Native Son (1986 film)

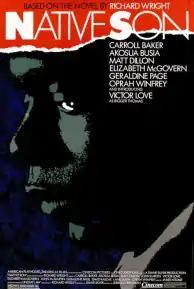
Theatrical release poster

Native Son is a 1986 American drama film directed by Jerrold Freeman, and starring Carroll Baker, Victor Love, Matt Dillon and Oprah Winfrey. The film is based on the 1940 novel "Native Son", written by Richard Wright.